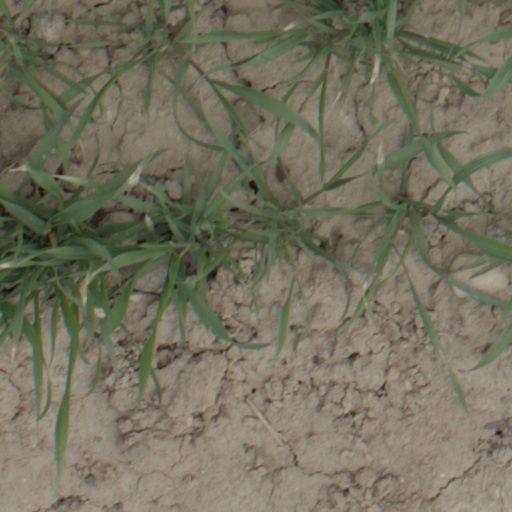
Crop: wheat